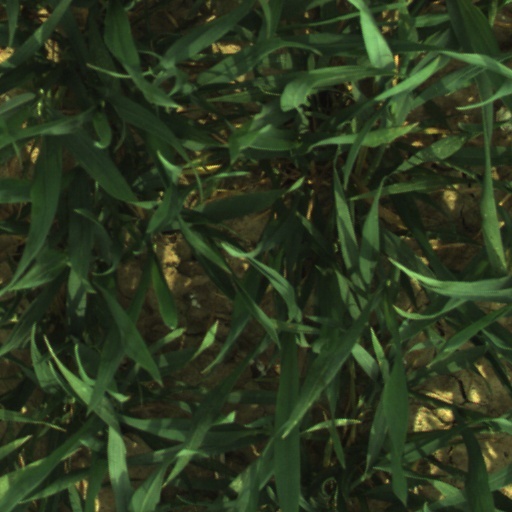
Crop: wheat